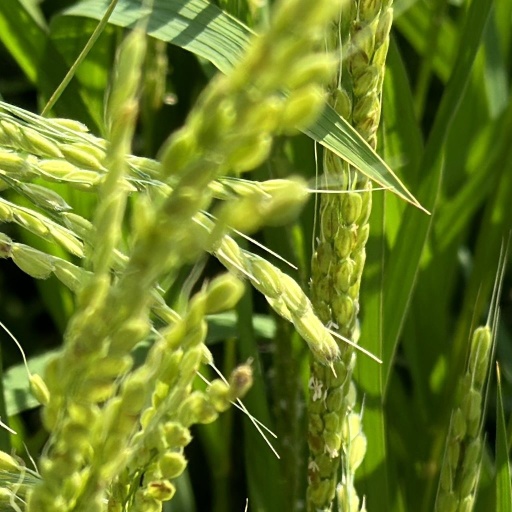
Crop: rice